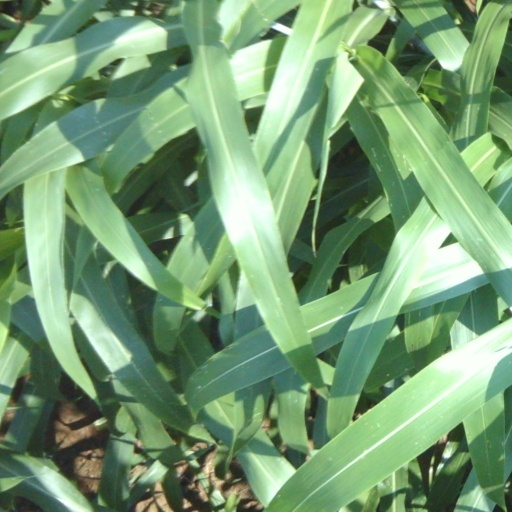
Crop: sorghum